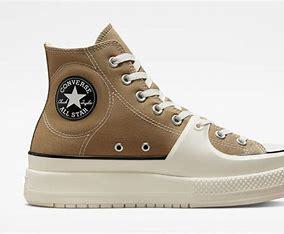
Brand: Converse
Model: Chuck Taylor All